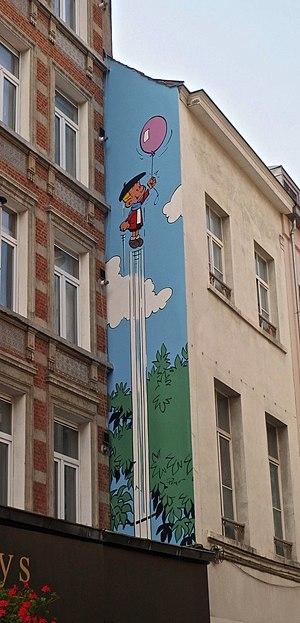
Benoît Brisefer est une série de bande dessinée jeunesse franco-belge créée en 1960 par Peyo dans le nᵒ 1183 du journal Spirou. Peyo va être épaulé par plusieurs collaborateurs aussi bien pour les dessins que pour le scénario, dont les plus fameux sont Will, qui créa les décors de la petite ville de Vivejoie-La-Grande, et François Walthéry, qui signera le graphisme de plusieurs histoires. En 1993, la série est relancée avec Pascal Garray au dessin et Thierry Culliford au scénario.